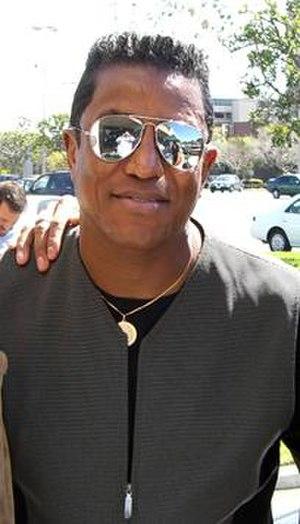
Jermaine La Jaune Jackson, né le 11 décembre 1954 à Gary, est un chanteur de rhythm and blues américain, pop, funk, également bassiste, producteur et auteur-compositeur de chansons. Il est notamment le frère de Michael Jackson et est le quatrième enfant de la famille Jackson. Il est cochanteur et bassiste à partir de 1964 dans les Jackson Five jusqu'au départ de ses frères du label Motown en 1976. Il réintègre le groupe dans les années 1980.